Roan Mountain, Tennessee

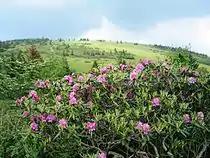
The Roan Mountain Rhododendron Gardens are located above the community of Roan Mountain

The Roan Mountain Rhododendron Festival is held each summer at the lower elevation of Roan Mountain State Park, offering visitors opportunities to sample traditional foods, purchase locally handmade crafts, and listen to a variety of traditional Southern Appalachian musicians, as well as to view the alpine catawba rhododendron gardens whose blooming season usually peaks during the third or fourth weekend in June. The festival began in 1947.